Laurence Harvey

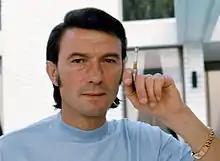
Harvey in 1973,photograph by Allan Warren

Laurence Harvey (born Zvi Mosheh Skikne; 1 October 192825 November 1973) was a Lithuanian-born British actor and film director. He was born to Lithuanian Jewish parents and emigrated to South Africa at an early age, before later settling in the United Kingdom after World War II. In a career that spanned a quarter of a century, Harvey appeared in stage, film and television productions primarily in the United Kingdom and the United States.